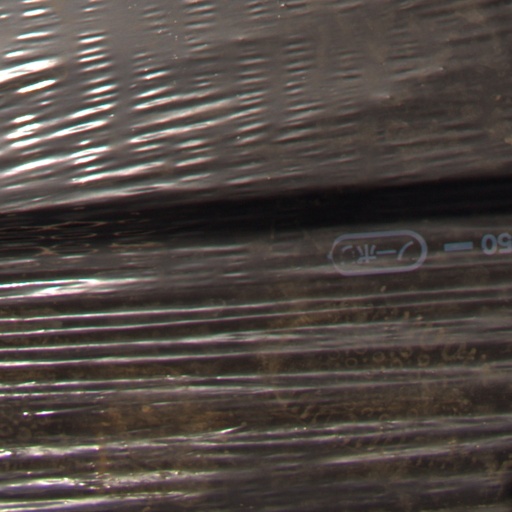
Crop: Jerusalem artichoke